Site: brandenburg
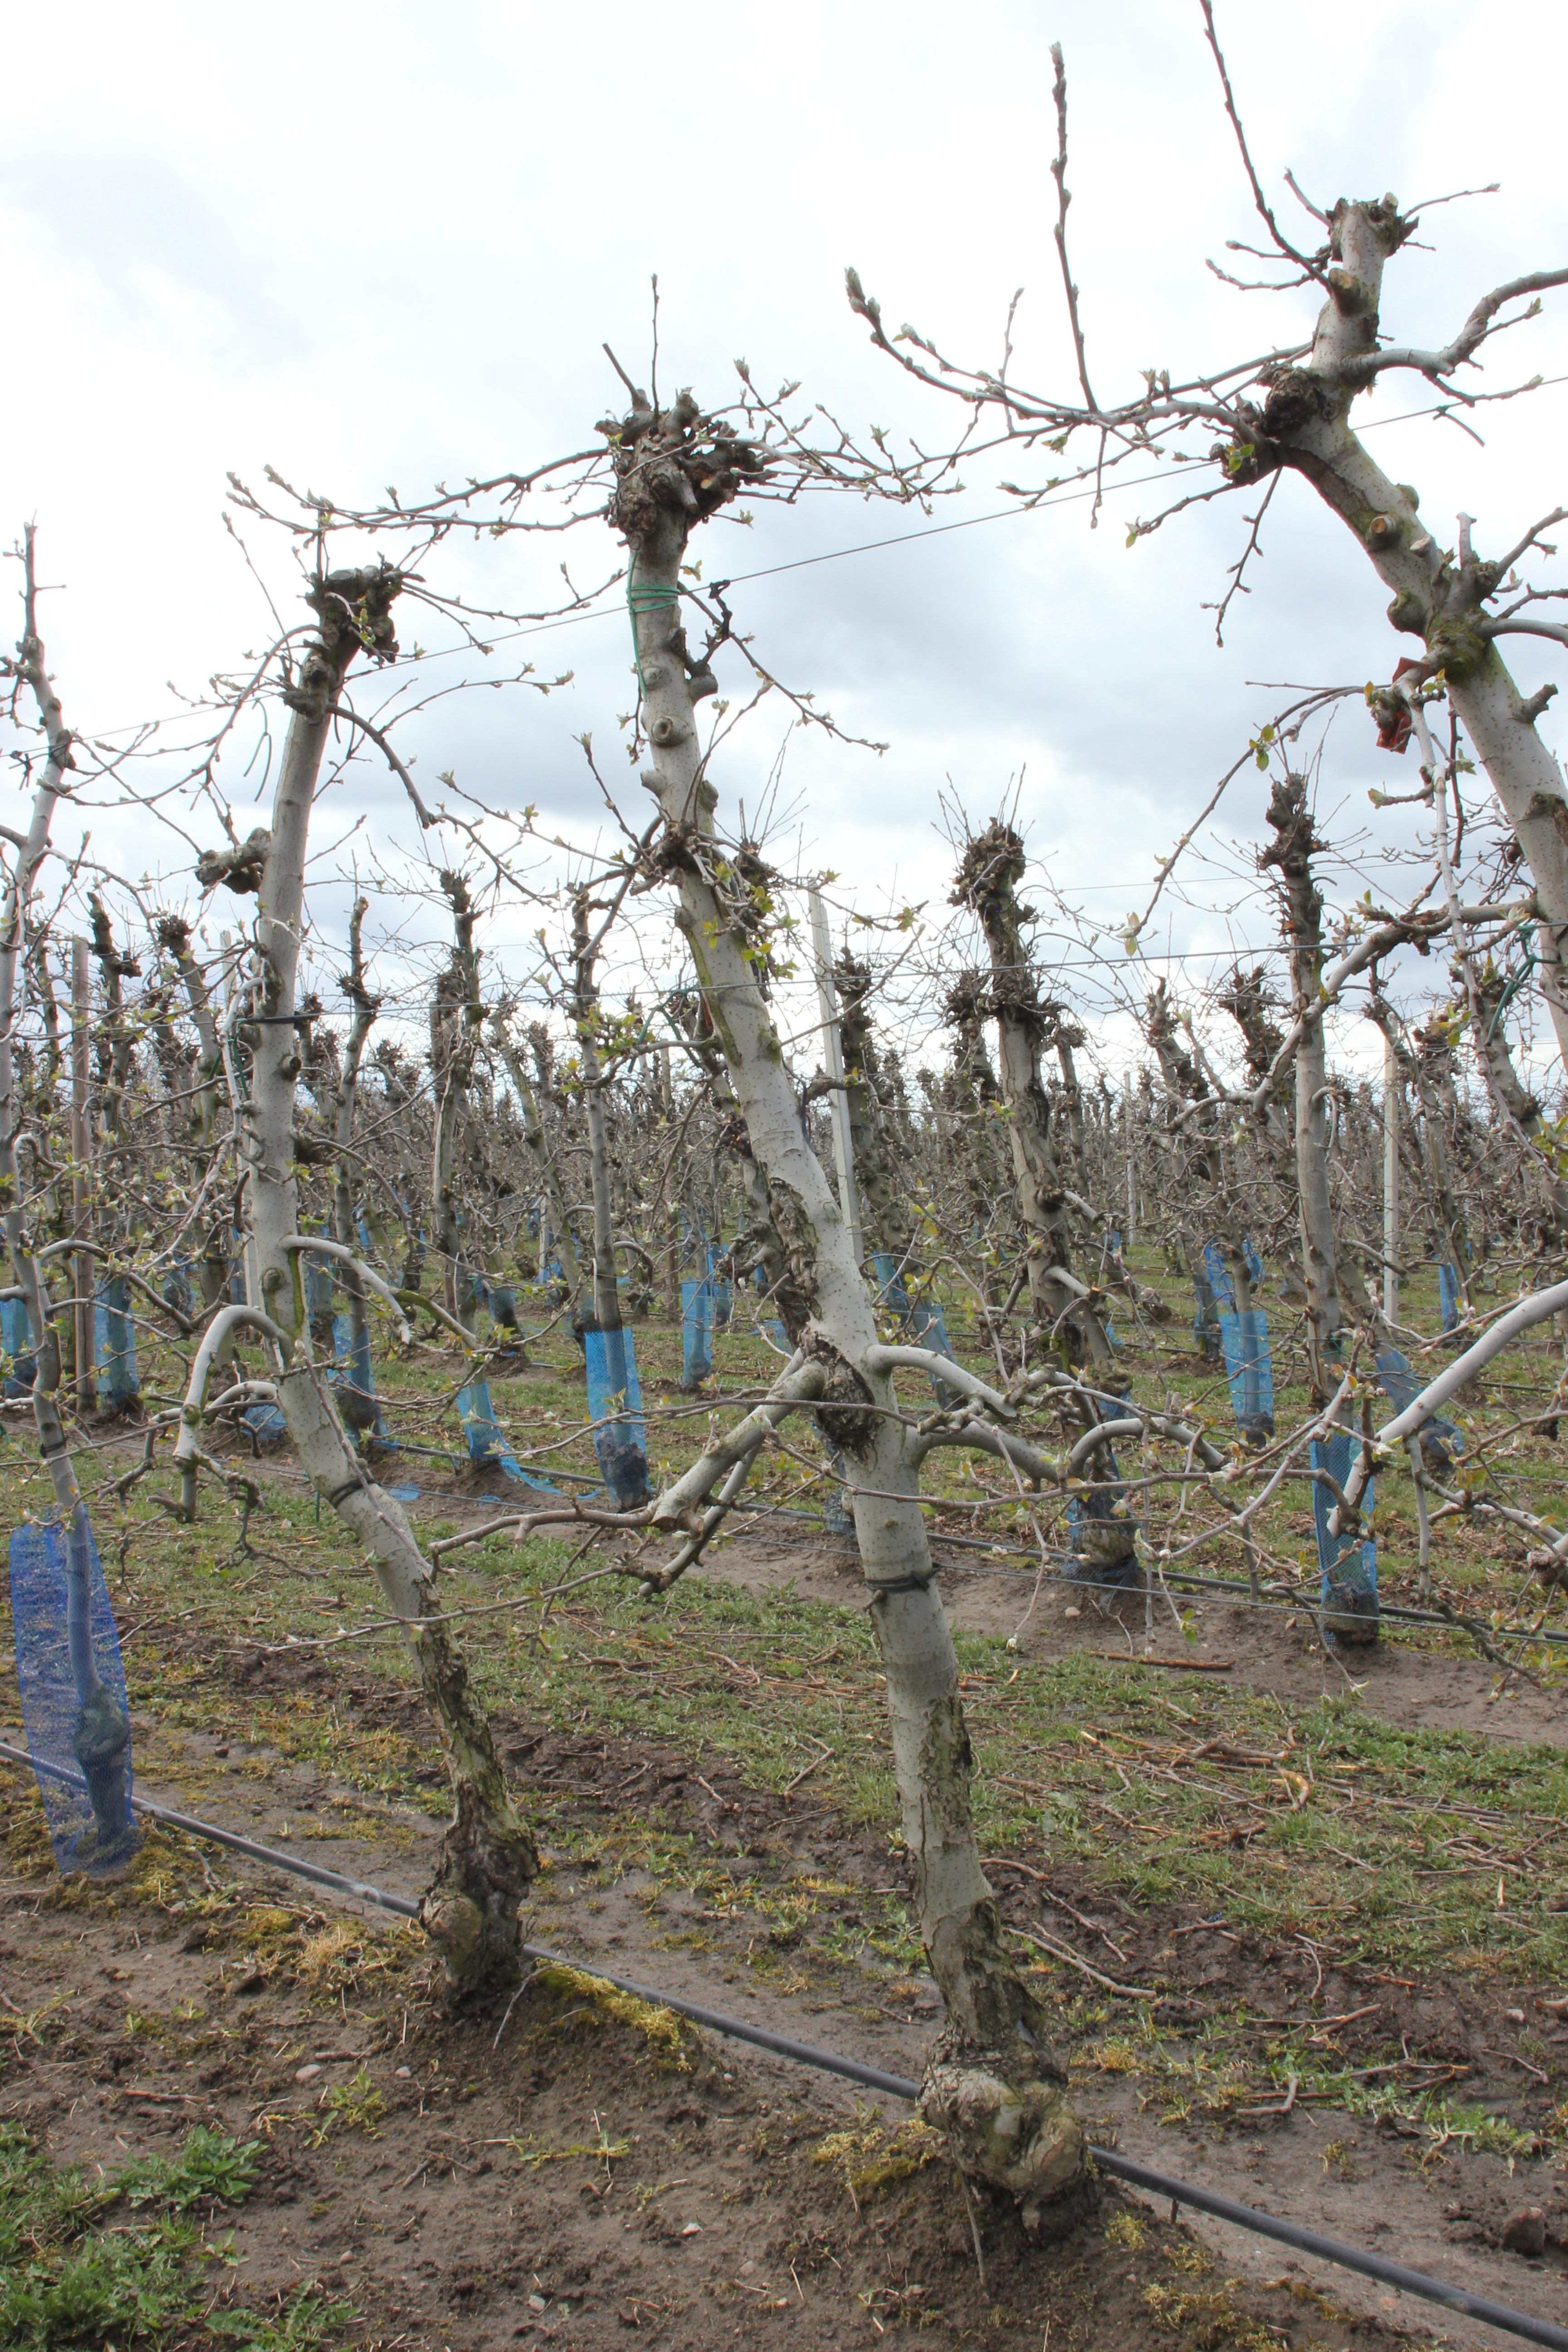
Growth stage (BBCH 55): Inflorescence emergence